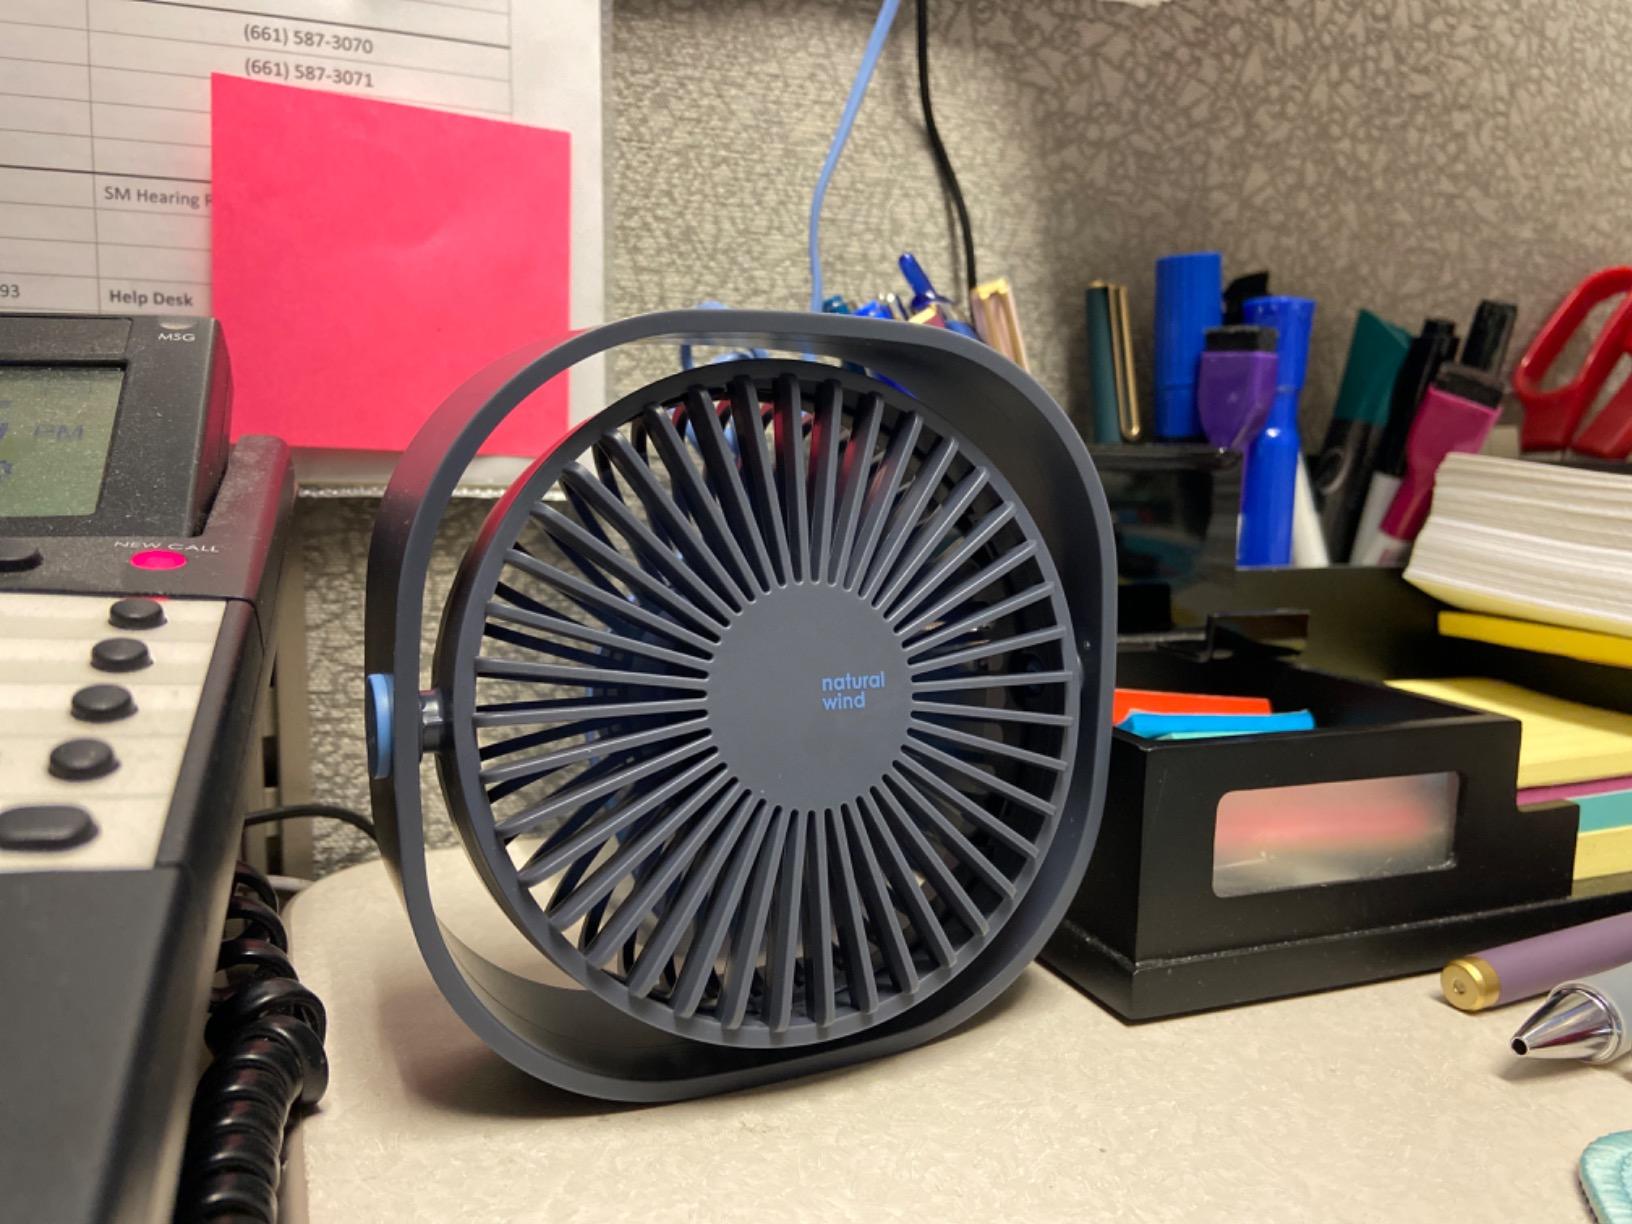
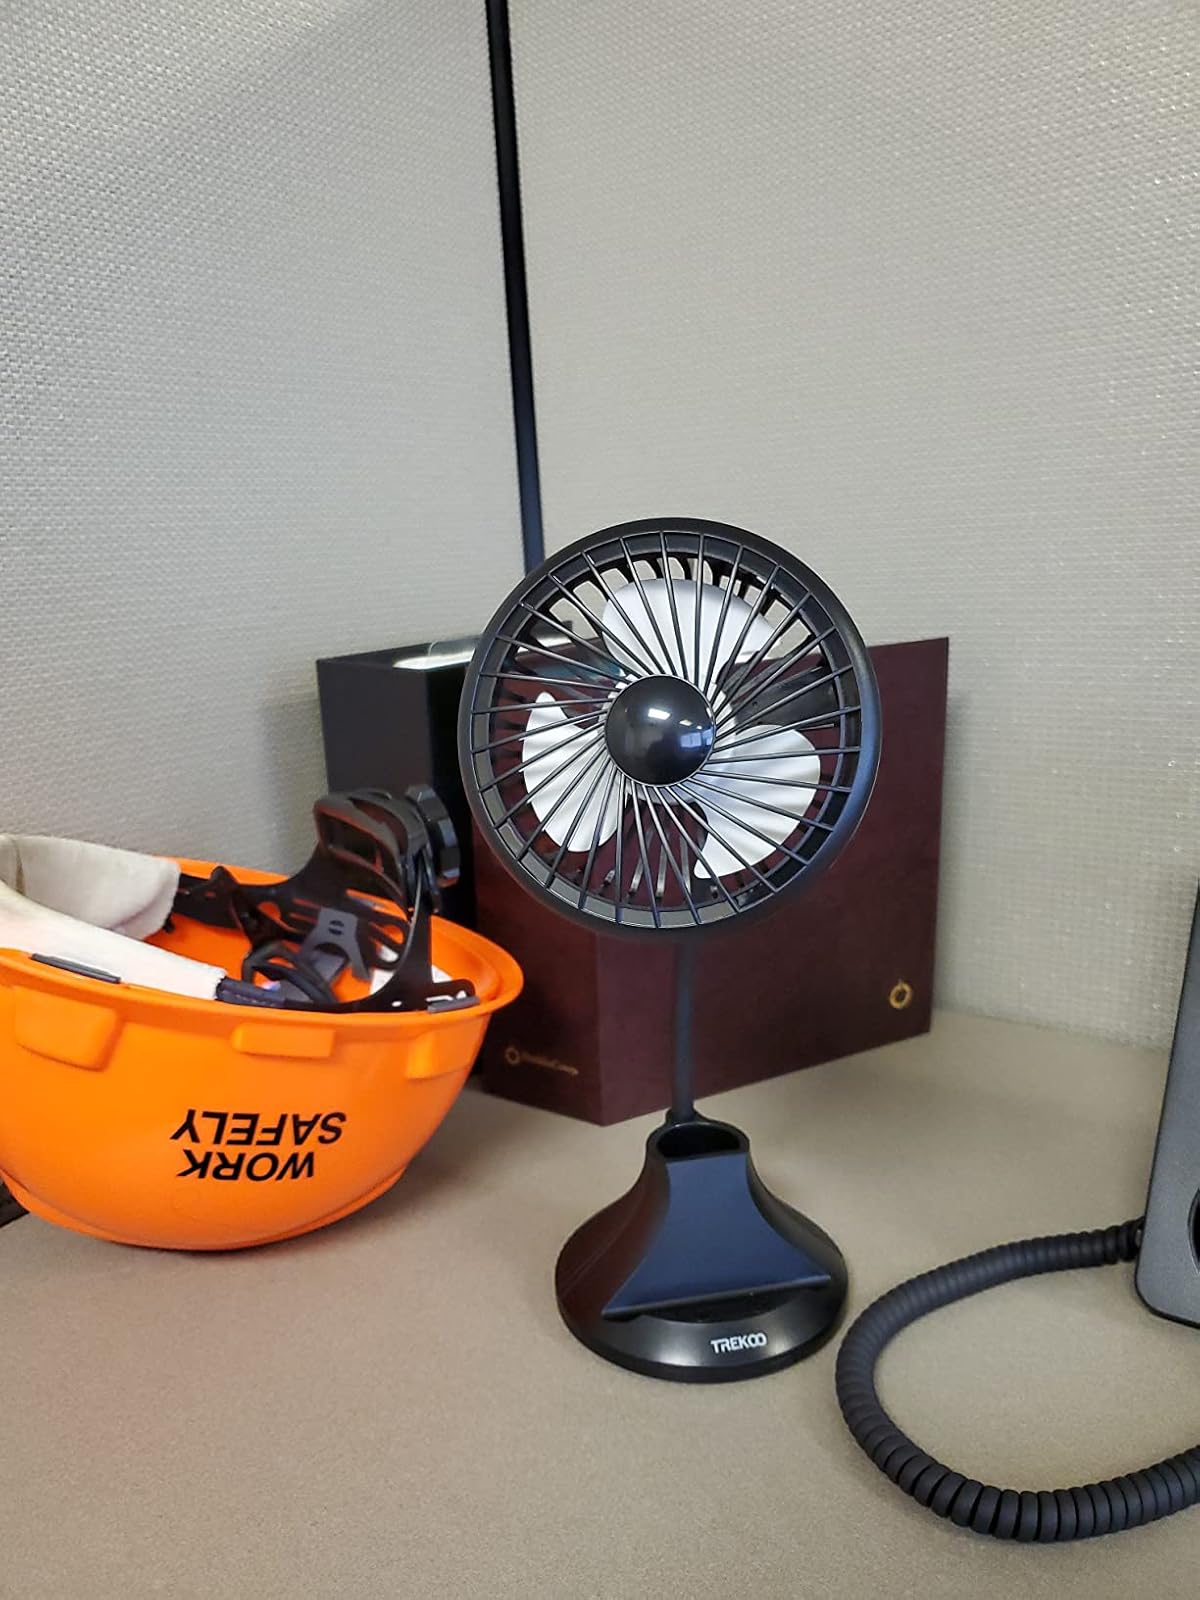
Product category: fan
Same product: no